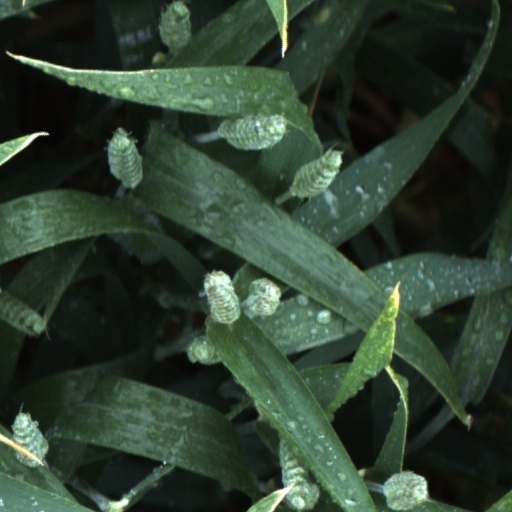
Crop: wheat